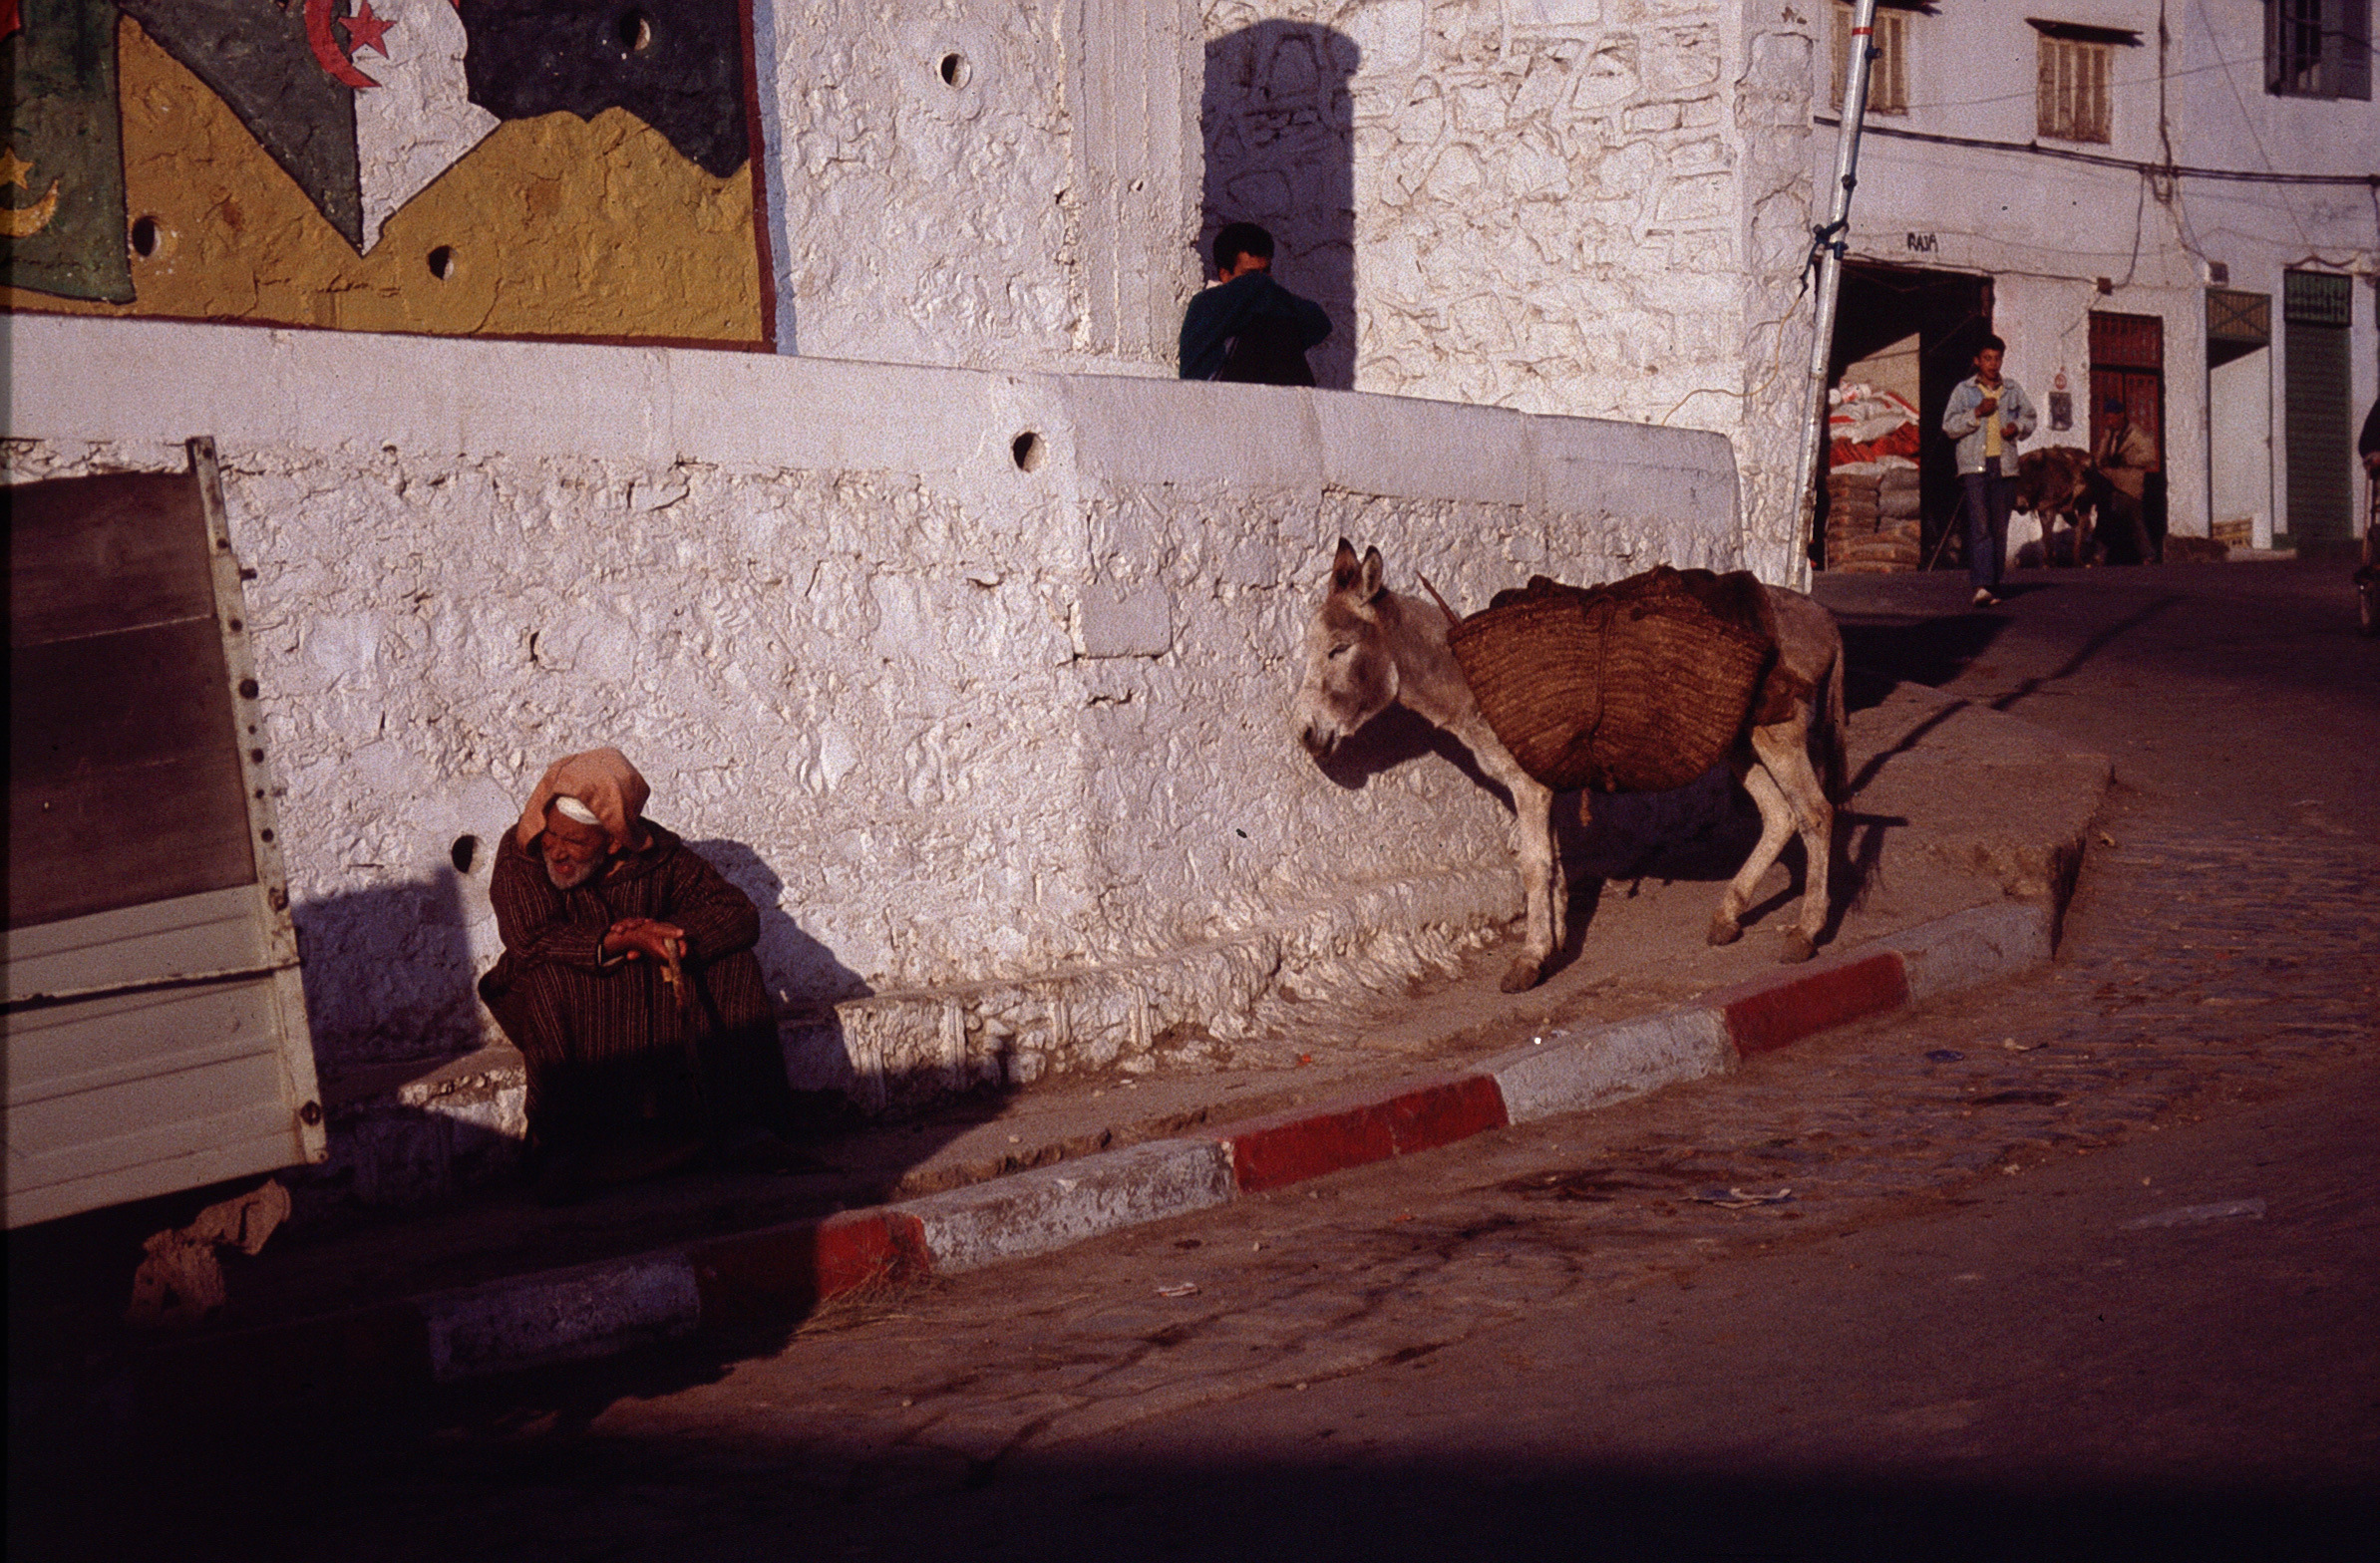
morocco, poor, donkey, street scene, color, africa, mode of transport, wall, street, town, infrastructure, bovine, neighbourhood, road, working animal, livestock, tourism, vacation, fawn, vehicle, city, cow goat family, art